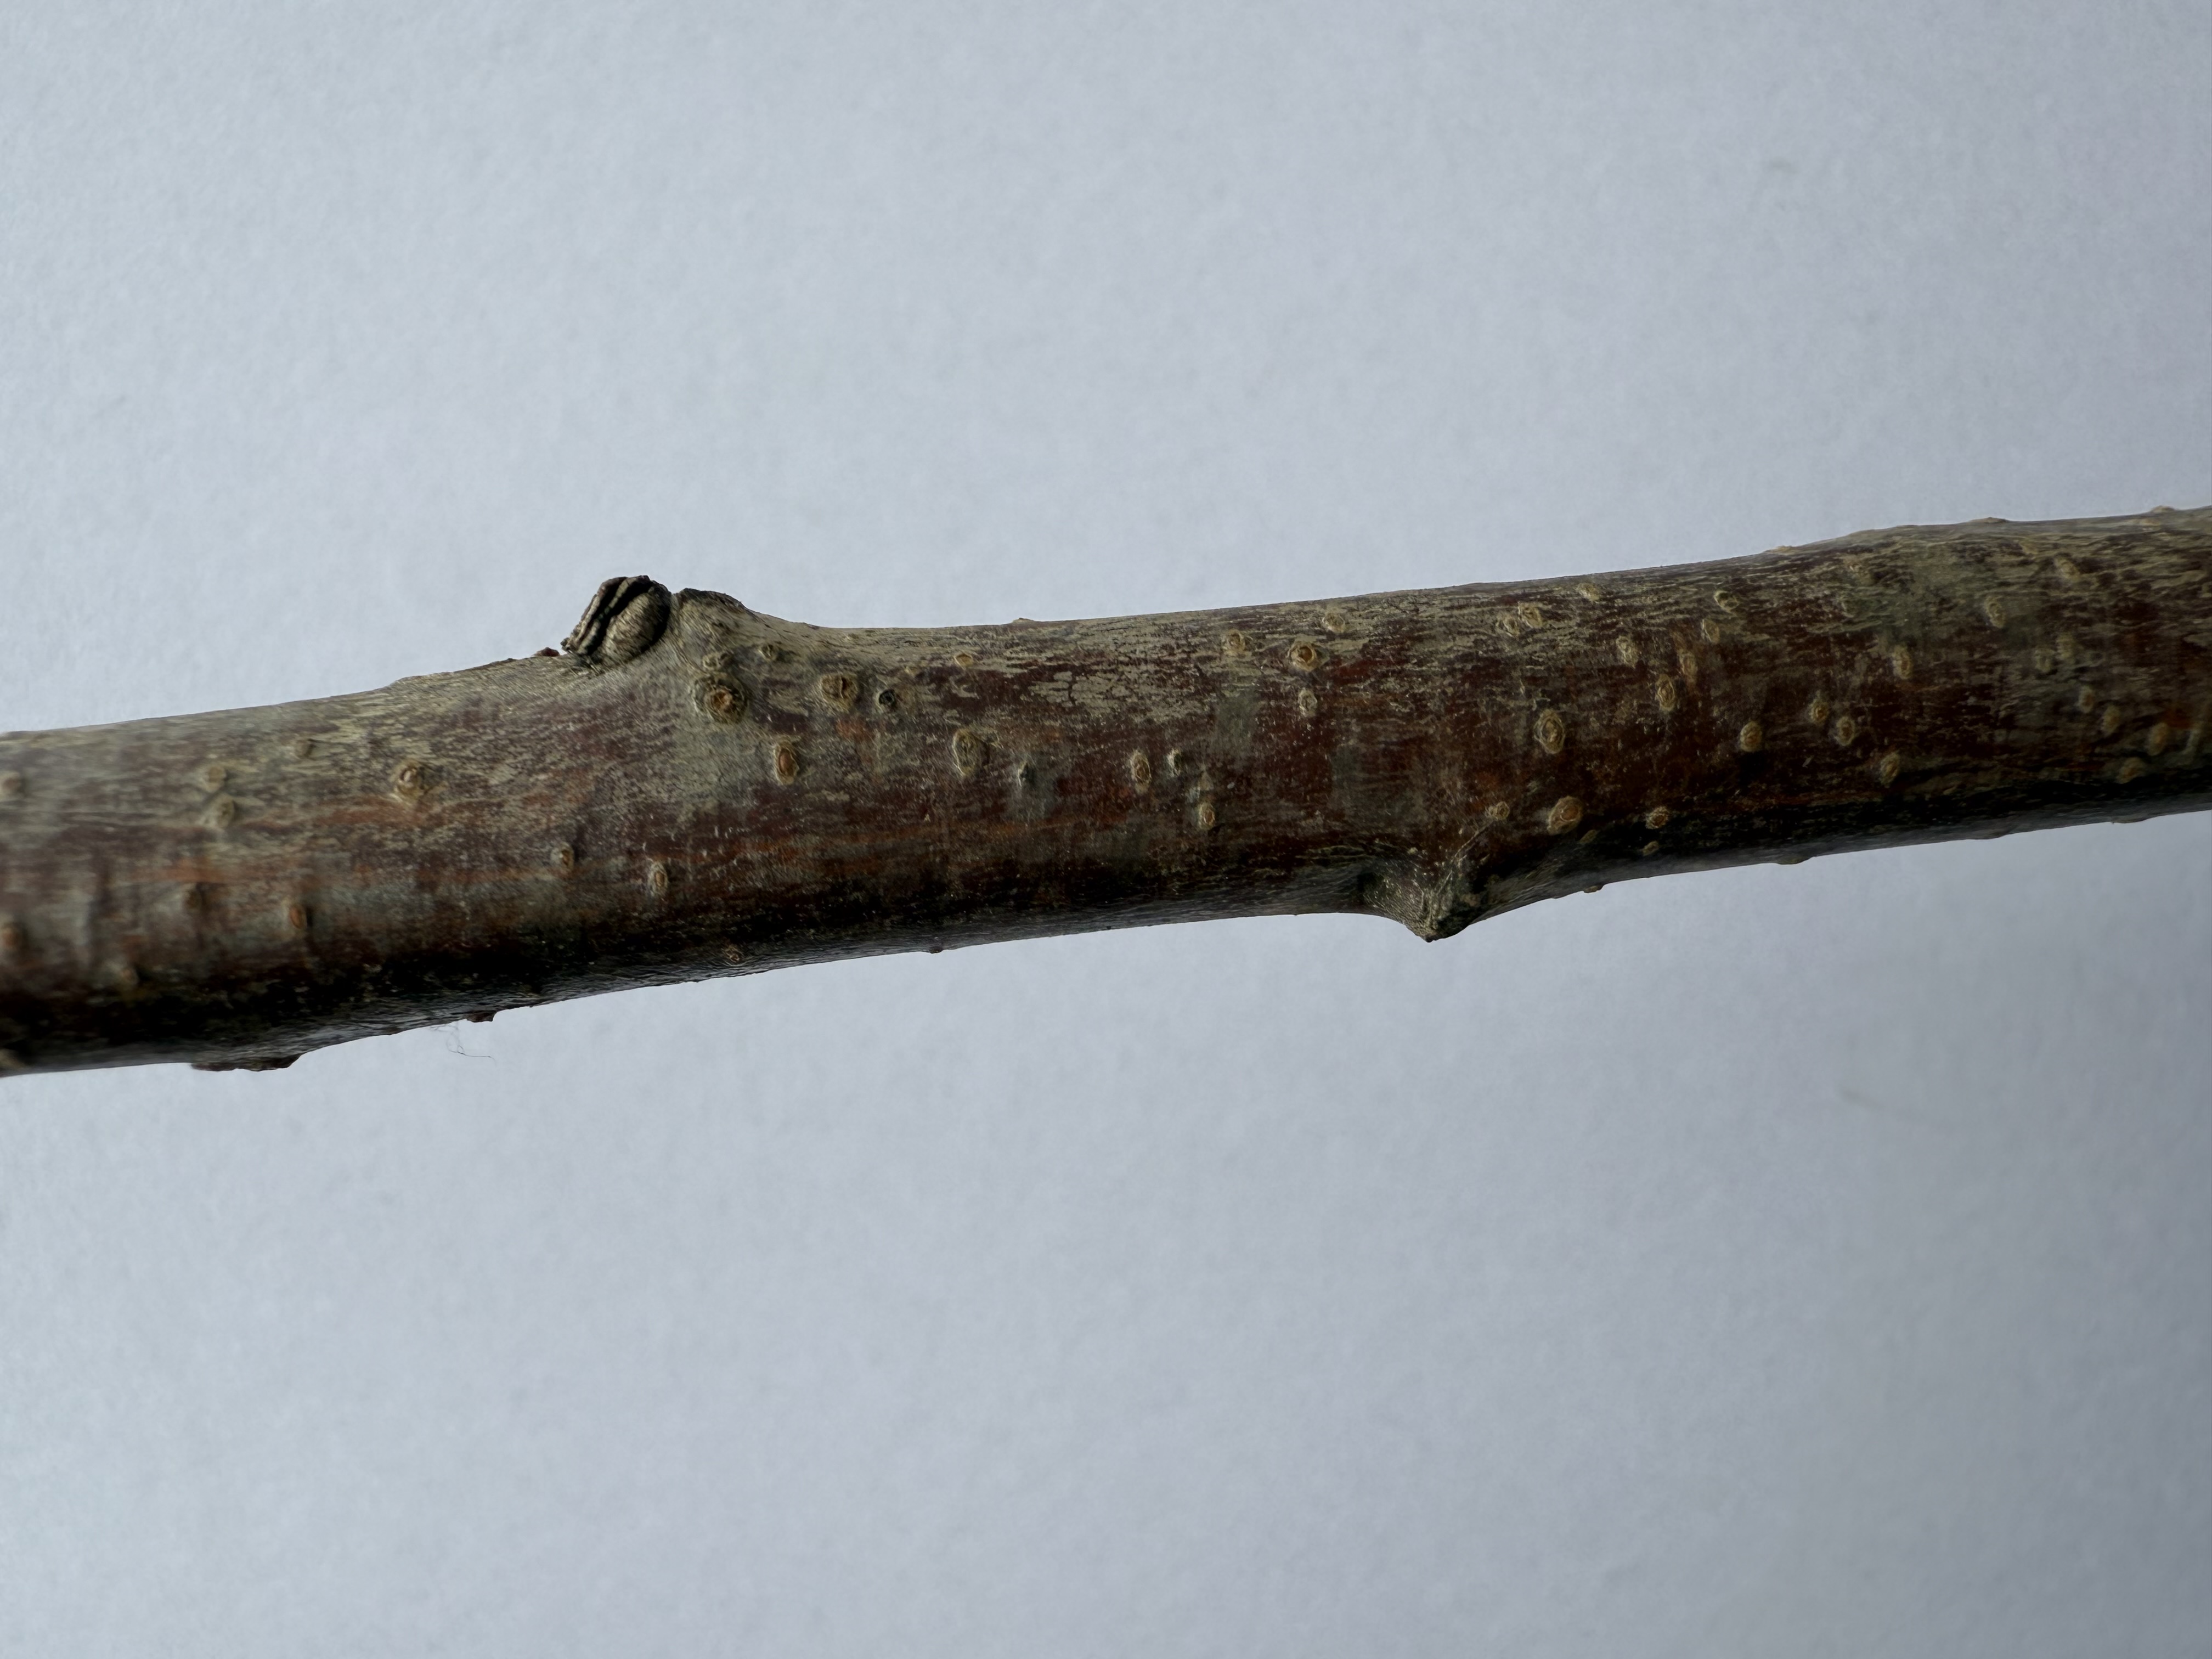
Variety: Ziraat 0900 Cherry